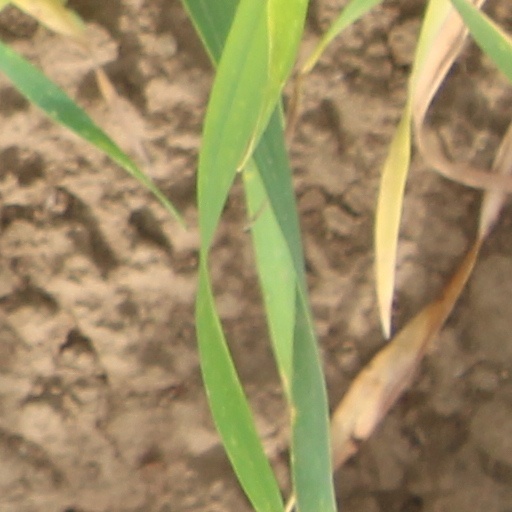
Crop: wheat